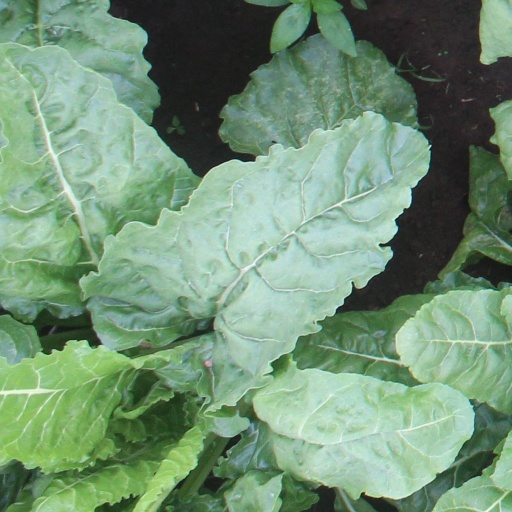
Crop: sugar beet